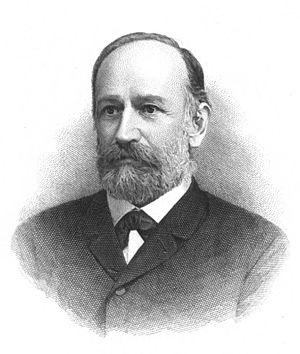
Avril : au Bengale, le bactériologiste Waldemar Haffkine, membre de l’Institut Pasteur, commence une campagne de vaccination. Il vaccine 45 000 personnes avec une forme atténuée du bacille du choléra après avoir testé le vaccin sur lui-même. Il parvient ainsi à réduire le taux de mortalité de 75 % parmi les personnes qui ont été inoculées.
Joseph Stefan, en slovène Jožef Stefan, était un physicien et mathématicien austro-hongrois, carinthien de langue maternelle slovène et, de plus, poète.
Ludwig Eduard Boltzmann est un physicien et philosophe autrichien. Il est considéré comme le père de la physique statistique et un fervent défenseur de l’existence des atomes. Validant l’hypothèse de Démocrite selon laquelle « la matière peut être considérée comme un ensemble d'entités indivisibles », Boltzmann, à l'aide de son équation cinétique dite « de Boltzmann », a théorisé de nombreuses équations de mécanique des fluides et de théorie cinétique des gaz.